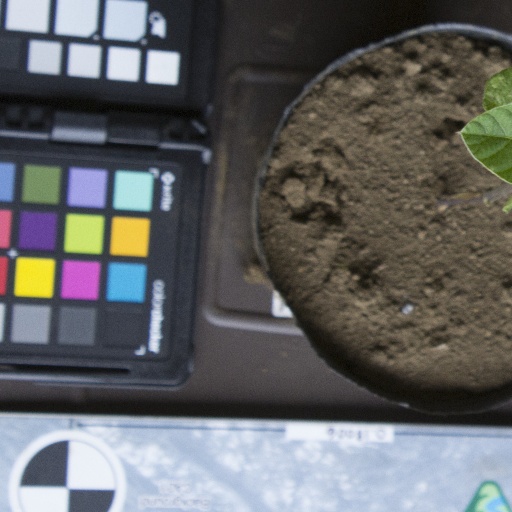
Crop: soybean